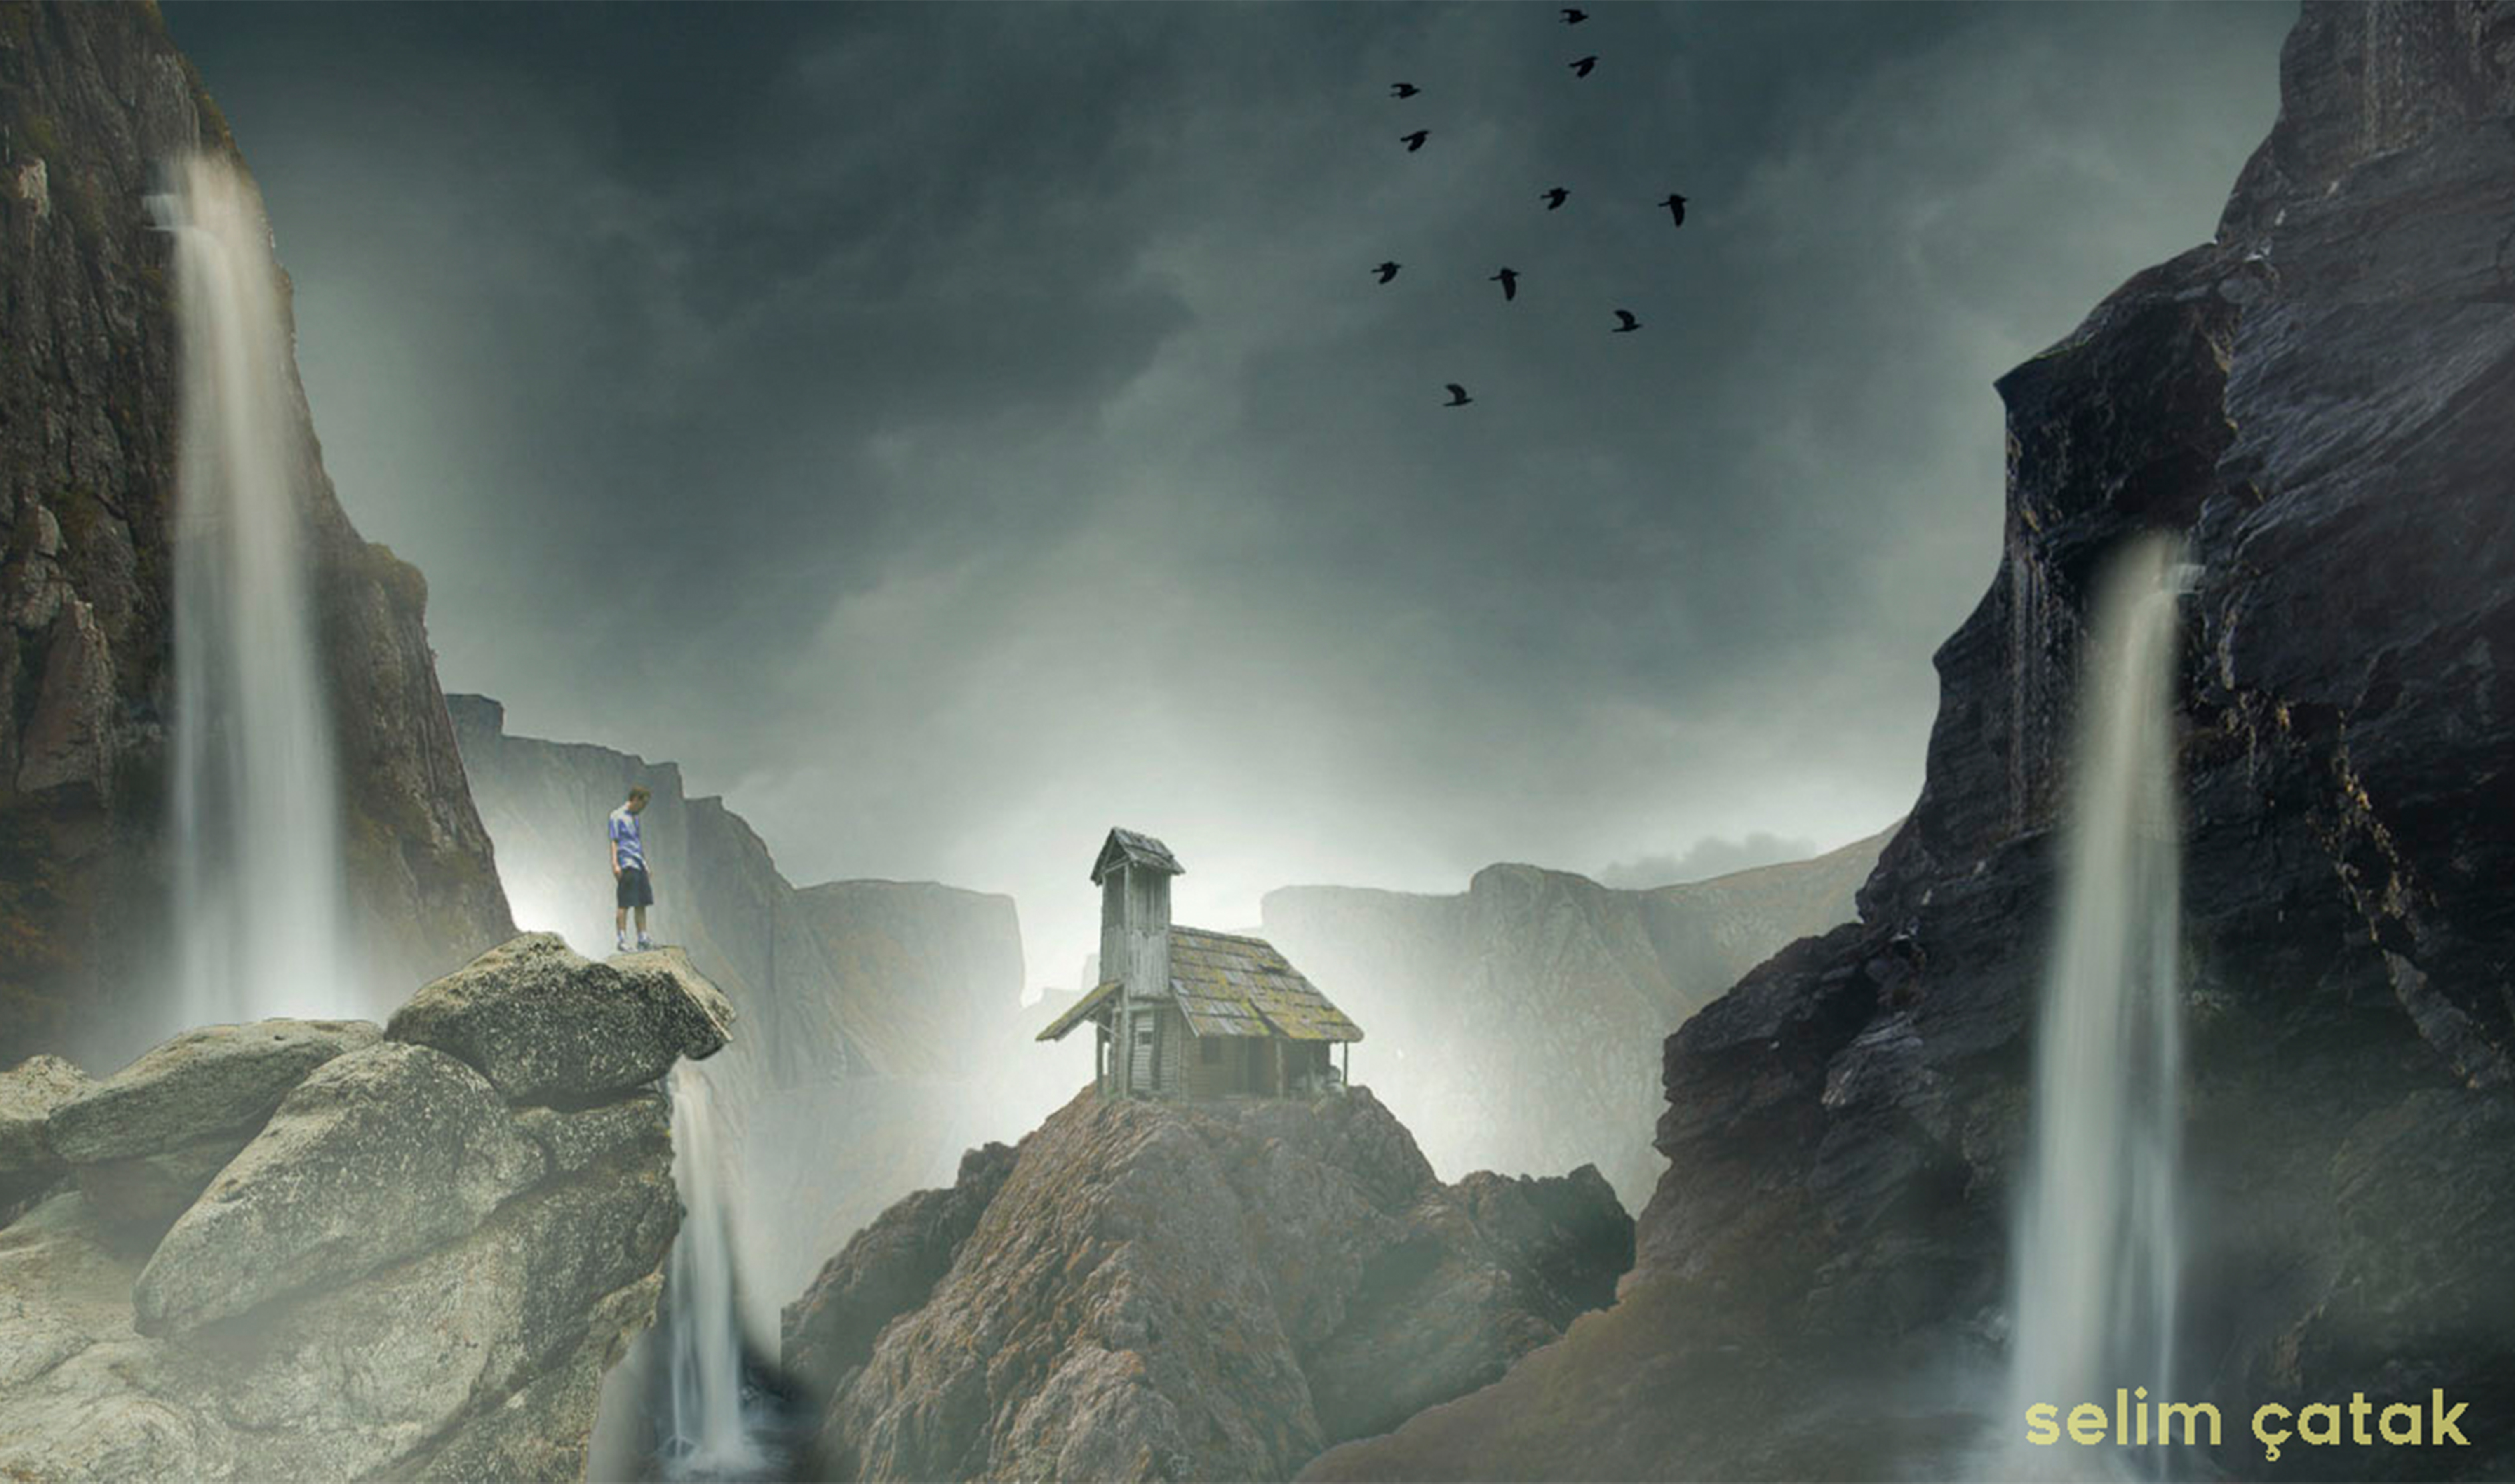
landscape, nature, landmark, atmospheric phenomenon, atmosphere, sky, Adventure game, water, rock, screenshot, waterfall, world, terrain, cg artwork, games, formation, geological phenomenon, space, watercourse, cloud, water feature, Massively multiplayer online role playing game, Digital compositing